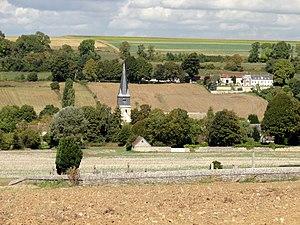
Eglise Saint-Josse, approche par l'est, au premier plan le mur du cimetière.
L'église Saint-Josse est une église catholique paroissiale située à Parnes, dans l'Oise, en France. Sa construction à partir de 1089 fut motivée par l'attrait des reliques de saint Josse exercé sur les pèlerins. L'église qui lui avait précédée était dédiée à saint Martin, mais ce premier vocable tomba dans l'oubli. De dimensions généreuses par rapport à la taille du village, l'église Saint-Josse est un édifice très complexe, et sa forme actuelle n'est que le fruit des remaniements successifs. Ceci n'empêche pas une construction soignée et des qualités architecturales indéniables. L'église réunit des parties marquées par les différents stades d'évolution de l'architecture gothique, et possède notamment un portail flamboyant d'une grande richesse sculpturale. D'autre part, l'abside romane édifiée vers l'an 1100 avec son cul-de-four nervé et ses arcatures décoratives est tout autant d'un grand intérêt archéologique. Les parties basses du clocher et l'étage de beffroi remontent à la même époque. L'édifice a été restauré pendant les années 1860-1870, et est classé monument historique depuis 1913.